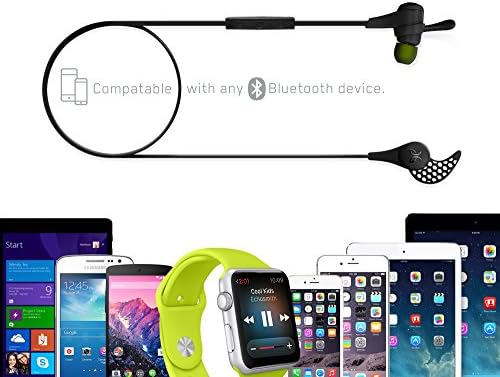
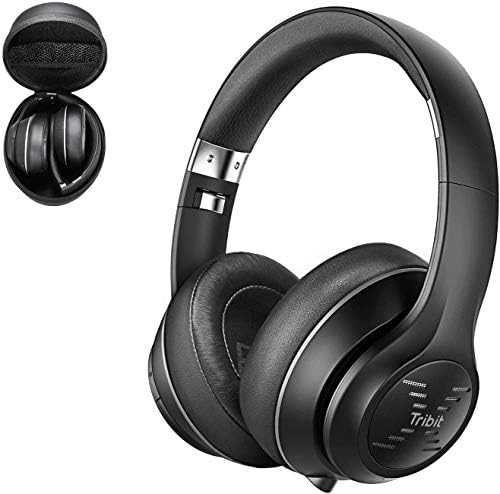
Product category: headphones
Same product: no